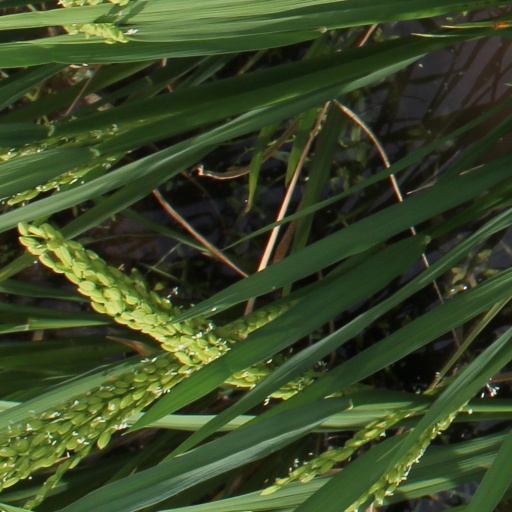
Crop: rice